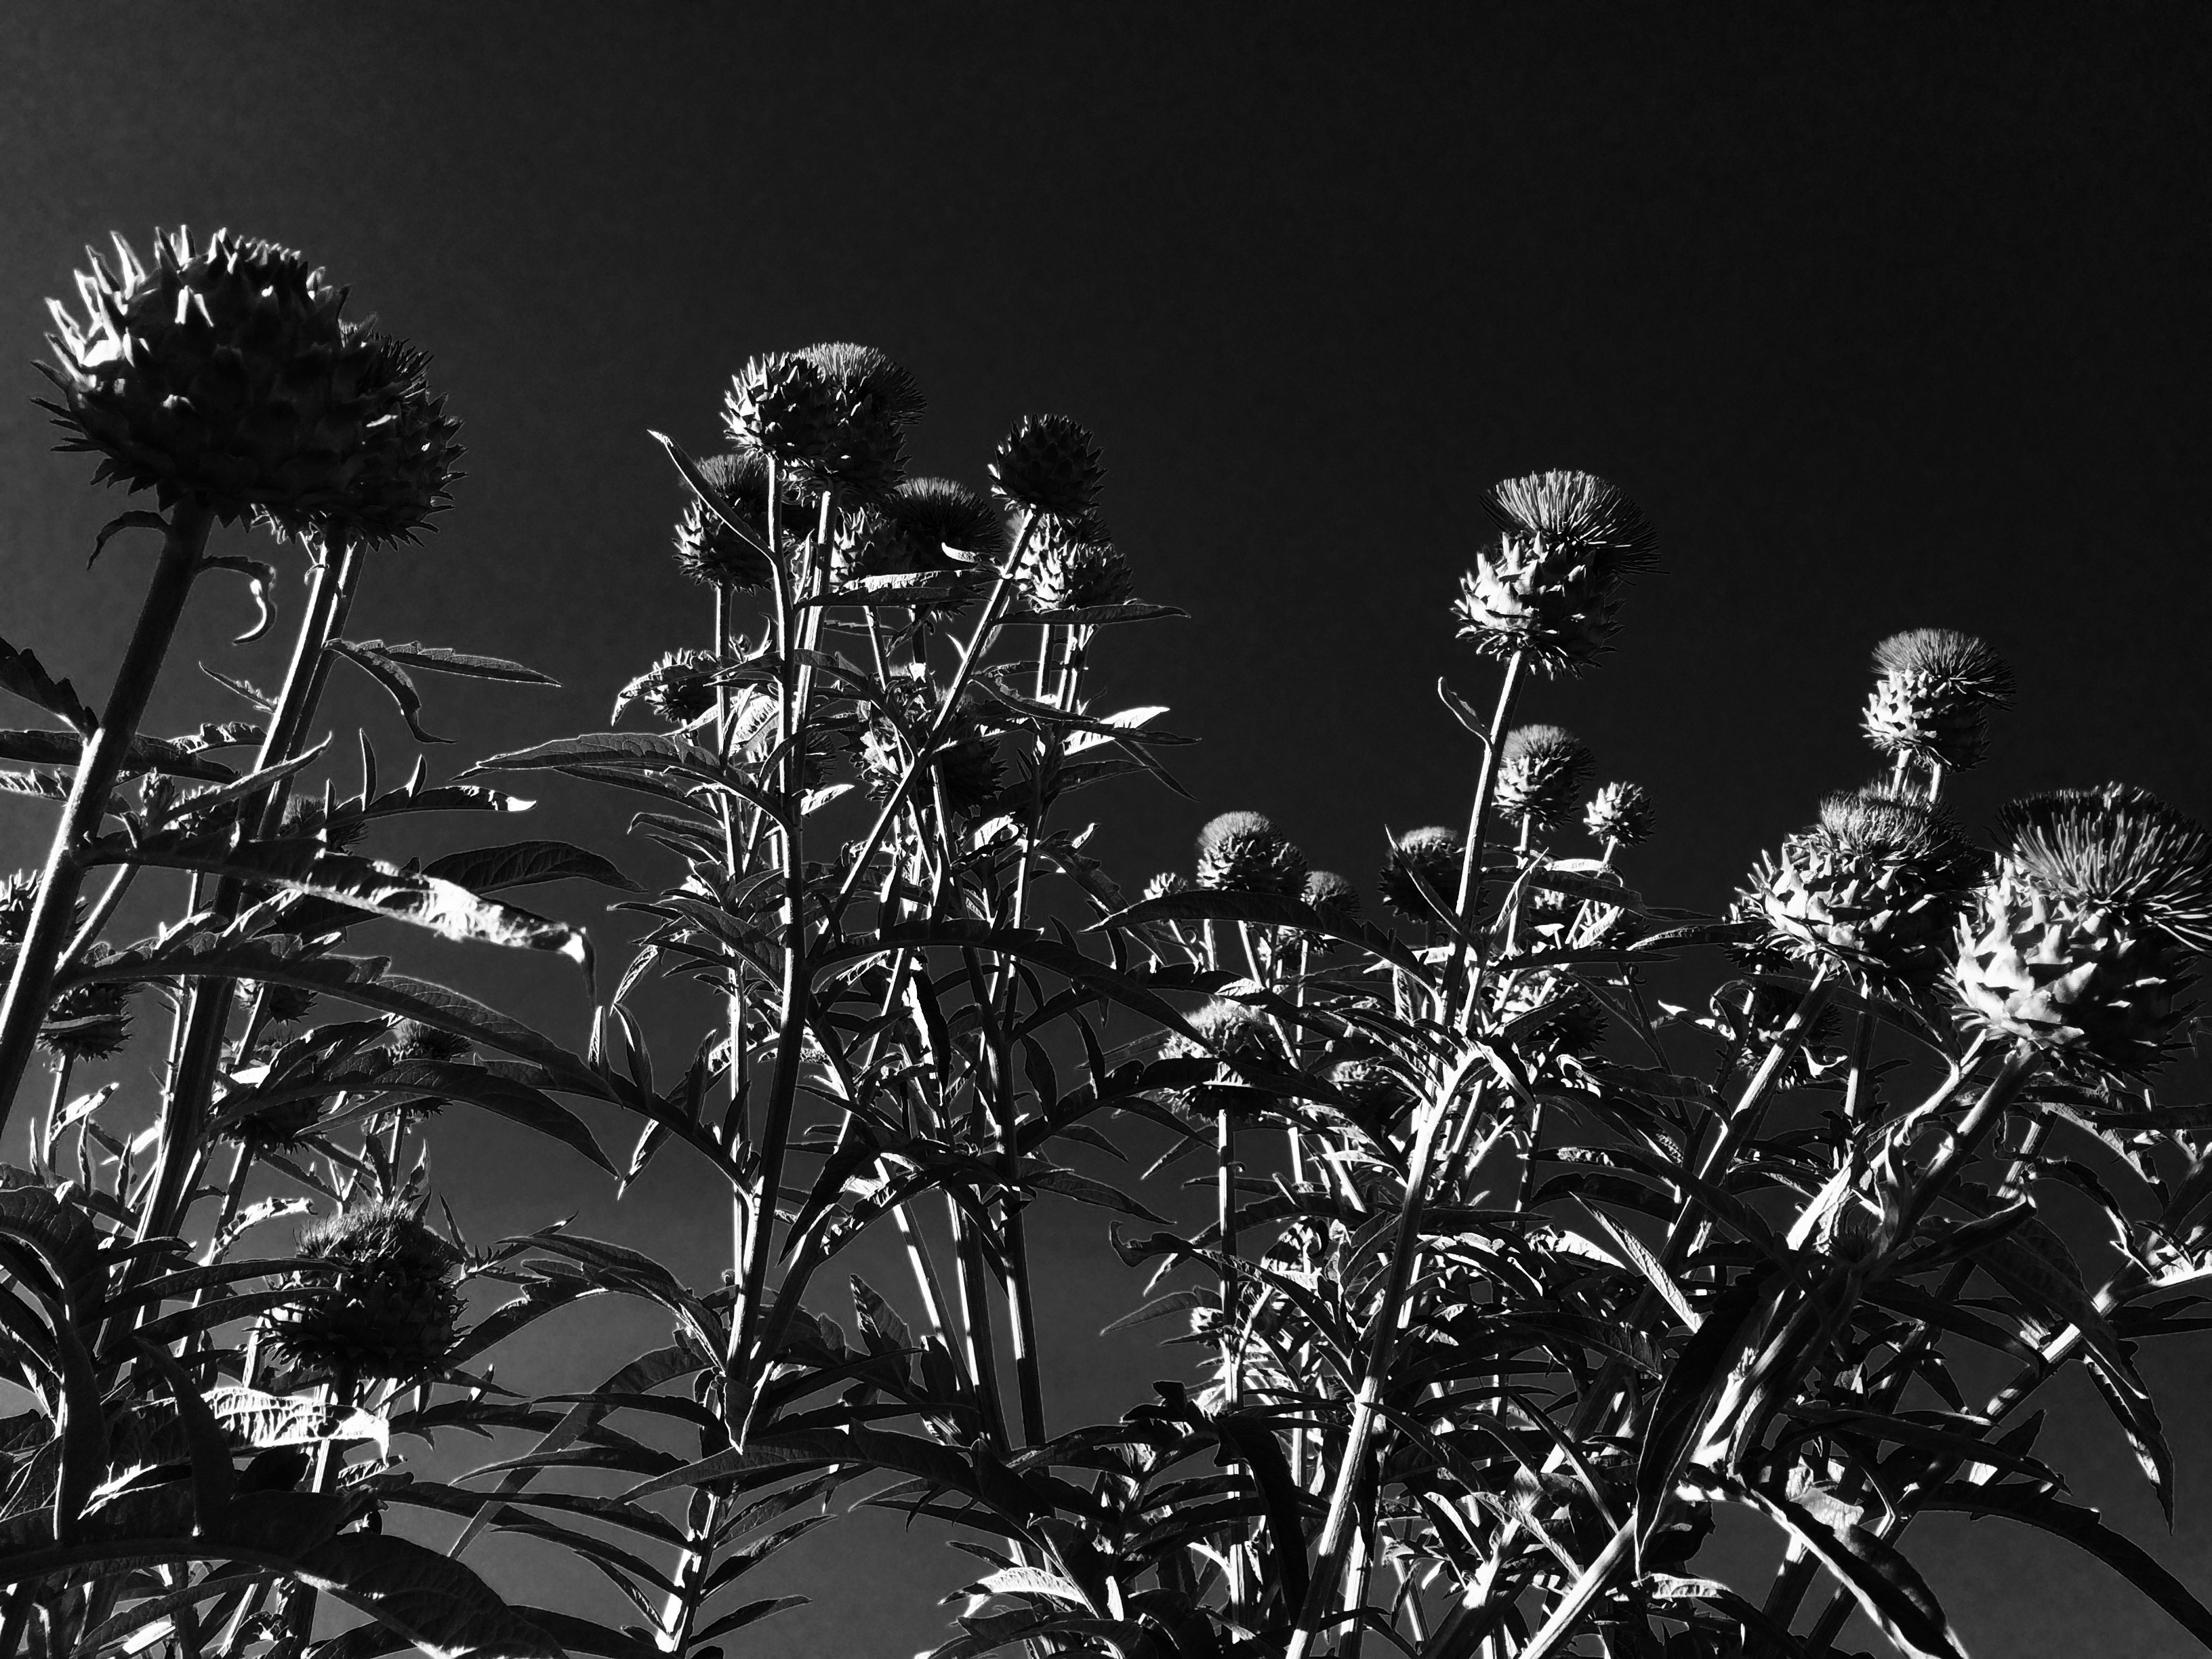
nature, branch, black and white, plant, white, night, photography, flower, purple, bloom, food, vegetable, grow, darkness, blooming, black, garden, monochrome, eat, flora, flowers, artichoke, dinner, organic, monochrome photography